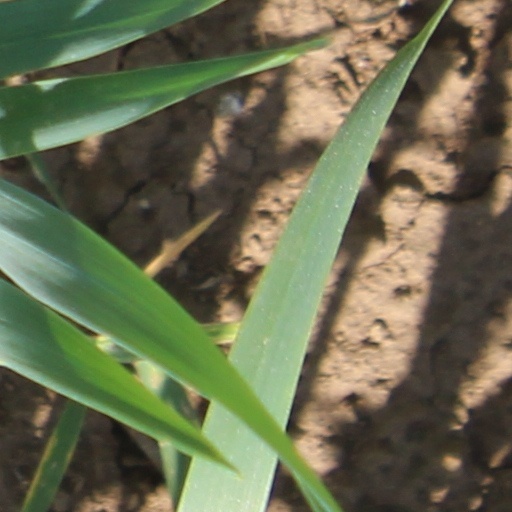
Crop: wheat